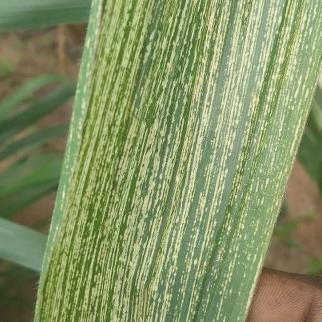
Crop: Maize
Condition: stripe-d